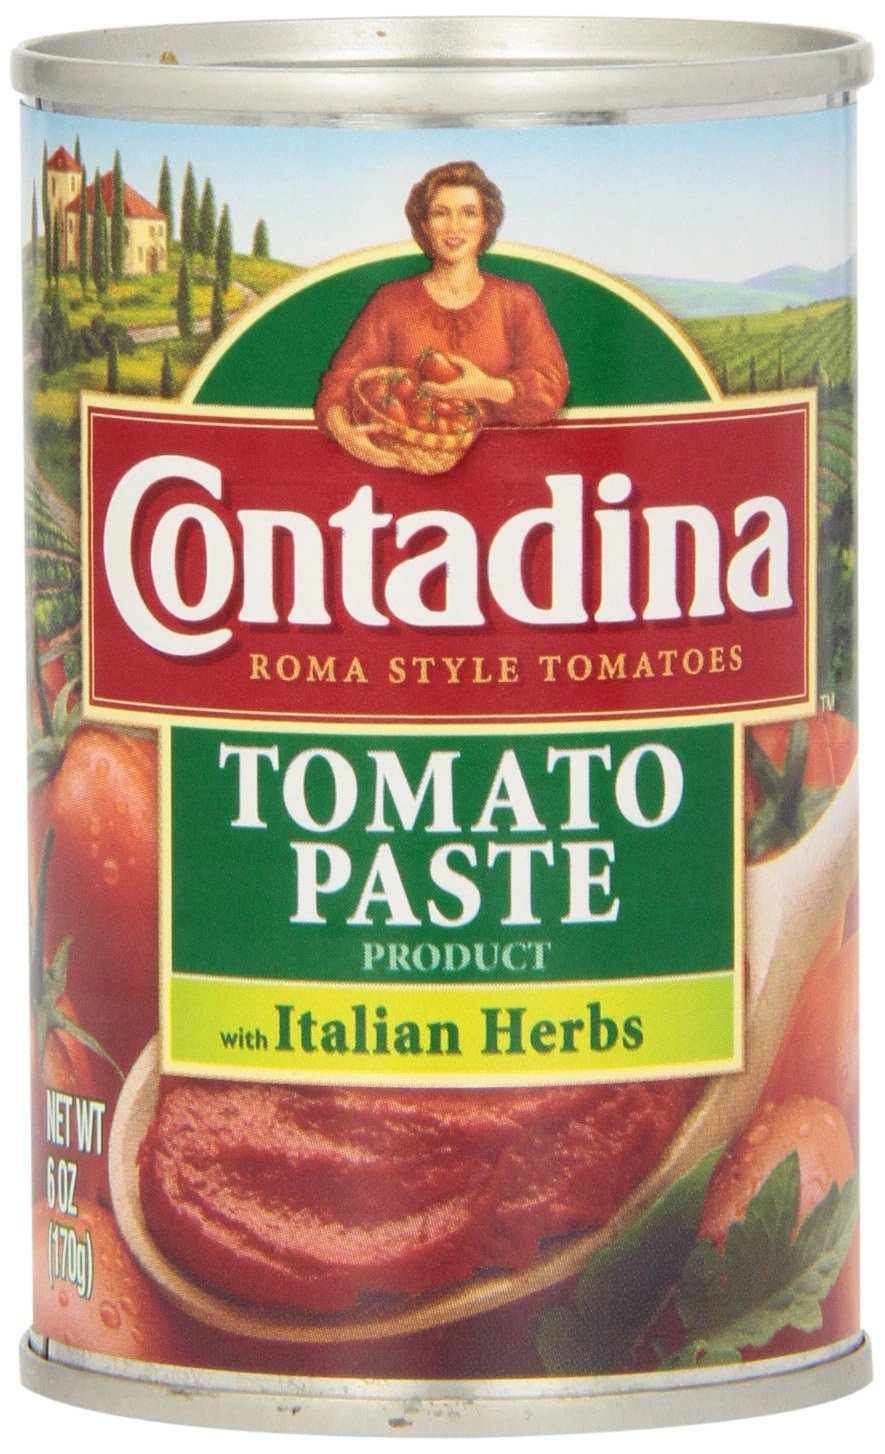
Item Name: Contadina Tomato Paste with Italian Herbs, 6-Ounce (Pack of 8)
Value: 48.0
Unit: Fl Oz

Price: 0.98